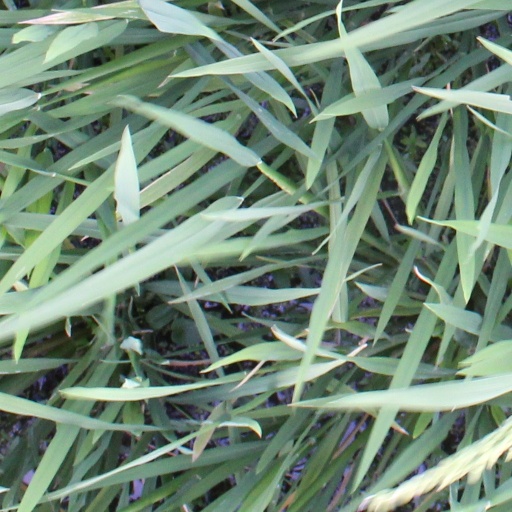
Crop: rice